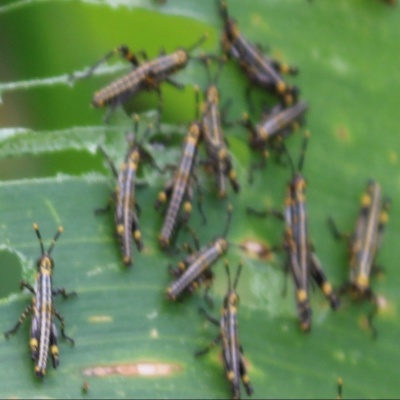
Crop: Maize
Condition: grasshoper